Running Mates (2000 film)

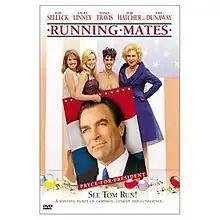
DVD cover

Running Mates is a 2000 American made-for-television political comedy-drama film directed by Ron Lagomarsino and starring Tom Selleck. The film follows the presidential election campaign of James Pryce, a Democratic Party presidential candidate, who has a hard time deciding whom to pick as his vice-presidential running mate. Laura Linney, Nancy Travis, Faye Dunaway, and Teri Hatcher also star as Pryce's current or former love interests who have had a major influence on his success so far, but who also have a great deal of control over his decisions.